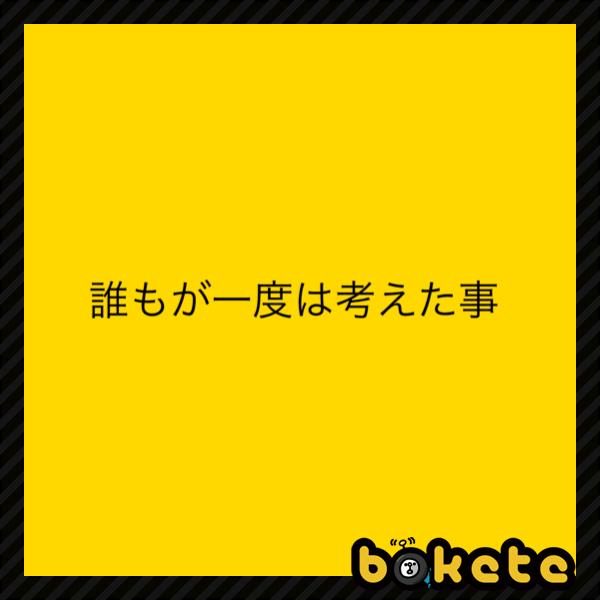
回答: すごいボケ思いついちゃった